Bisexuality in the United States

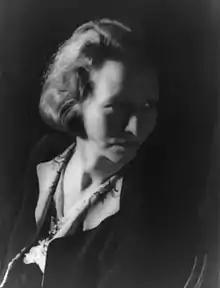
Poet Edna St. Vincent Millay was openly bisexual.

Early film, being a cutting-edge medium, also provided opportunity for bisexuality to be expressed. In 1914 the first documented appearance of bisexual characters (female and male) in an American motion picture occurred in "A Florida Enchantment", by Sidney Drew. However, due to the censorship legally required by the Hays Code, the word bisexual could not be mentioned and almost no bisexual characters appeared in American film from 1934 until 1968.